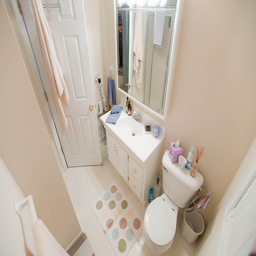
a bath room with a toilet a sink and a mirror
a bathroom with pink walls and a big mirror
High view of sink, toilet, and mirror in small bathroom.
A white and cream bathroom has a multicolored polka dot rug.
A bathroom has a toilet, a sink, and a mirror.